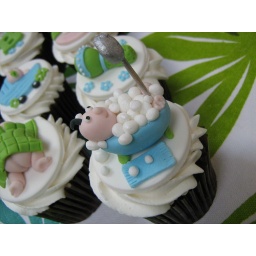
baby in the bath tub baby shower cupcakes